Perfect Strangers (TV series)

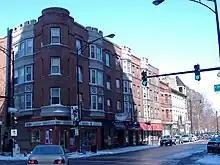
Larry & Balki's second apartment, March 2008

The "Chicago Chronicle" building is in actuality known as the London Guarantee Building, located at 360 North Michigan Avenue in downtown Chicago.